War Academy (Kingdom of Bavaria)

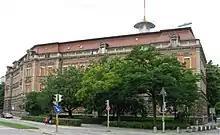
The building of the Bavarian War College today

The Bavarian War College, also Bavarian Staff College (Ge: "Bayerische Kriegsakademie") was the highest military facility to educate, instruct, train, and develop "general staff officers".